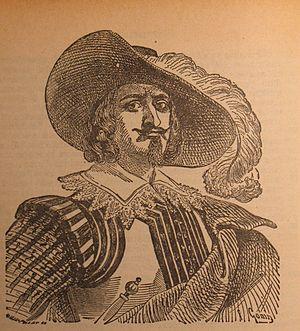
Les Fiancés est un roman historique d’Alessandro Manzoni, publié en plusieurs versions entre 1821 et 1842.